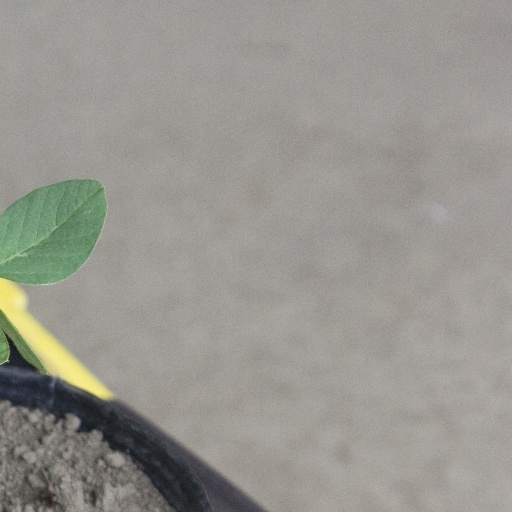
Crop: soybean